Salon (gathering)

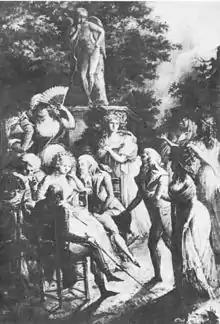

Some 19th-century salons were more inclusive, verging on the raffish, and centered around painters and "literary lions" such as Madame Récamier. After the shock of the 1870 Franco-Prussian War, French aristocrats withdrew from the public eye. However, Princess Mathilde still held a salon in her mansion, rue de Courcelles, later rue de Berri. From the middle of the 19th century until the 1930s, a lady of society had to hold her "day", which meant that her "salon" was opened for visitors in the afternoon once a week, or twice a month. Days were announced in "Le Bottin Mondain". The visitor gave his visit cards to the lackey or the "maître d'hôtel", and he was accepted or not. Only people who had been introduced previously could enter the "salon".